History of the Eastern Orthodox Church

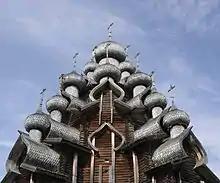
Kizhi Transfiguration church

The success of the conversion of the Bulgarians facilitated the conversion of the East Slavs. By the beginning of the 11th century most of the Slavic world, including, Bulgaria, Serbia, and Russia had converted to Orthodox Christianity. Bulgaria's Church was officially recognized as a Patriarchate by Constantinople in 927, Serbia's in 1346, and Russia's in 1589.